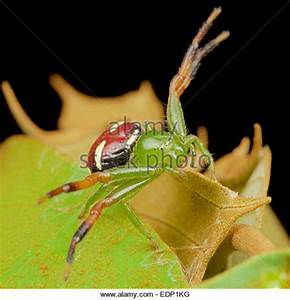
Label: spider